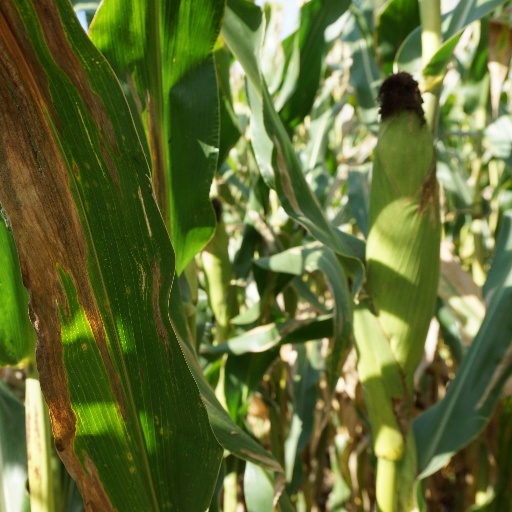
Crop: maize; corn